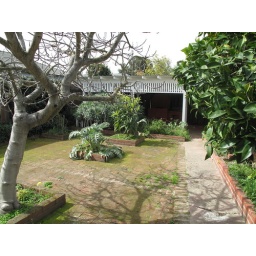
22 backyard in winter with fig tree, artichoke plant and orange tree on right